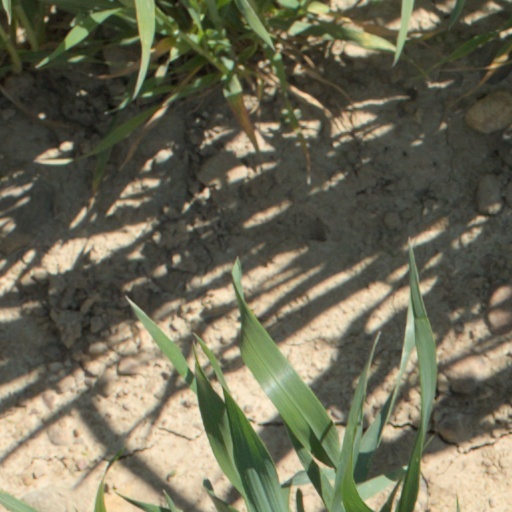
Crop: wheat